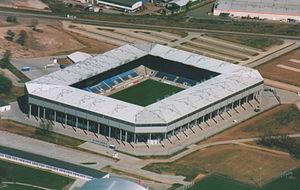
La MDCC-Arena est un stade de football situé à Magdebourg dans le Land de Saxe-Anhalt en Allemagne.